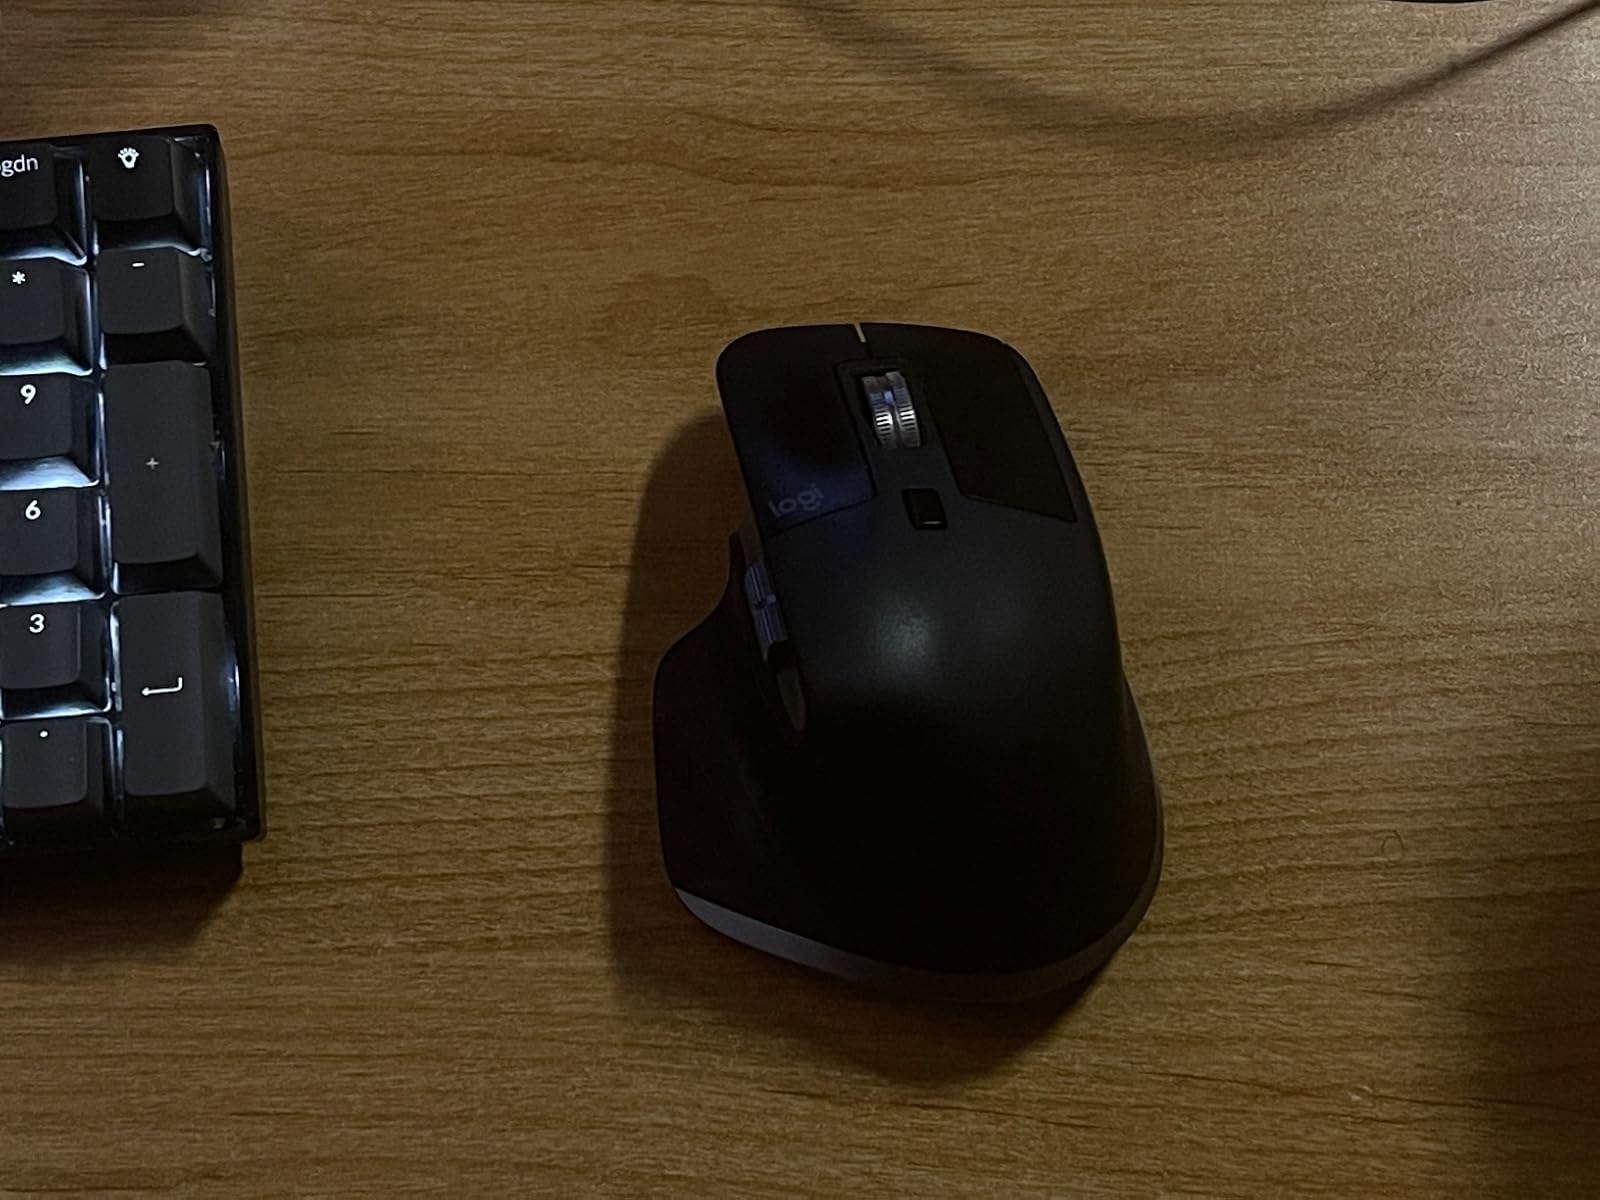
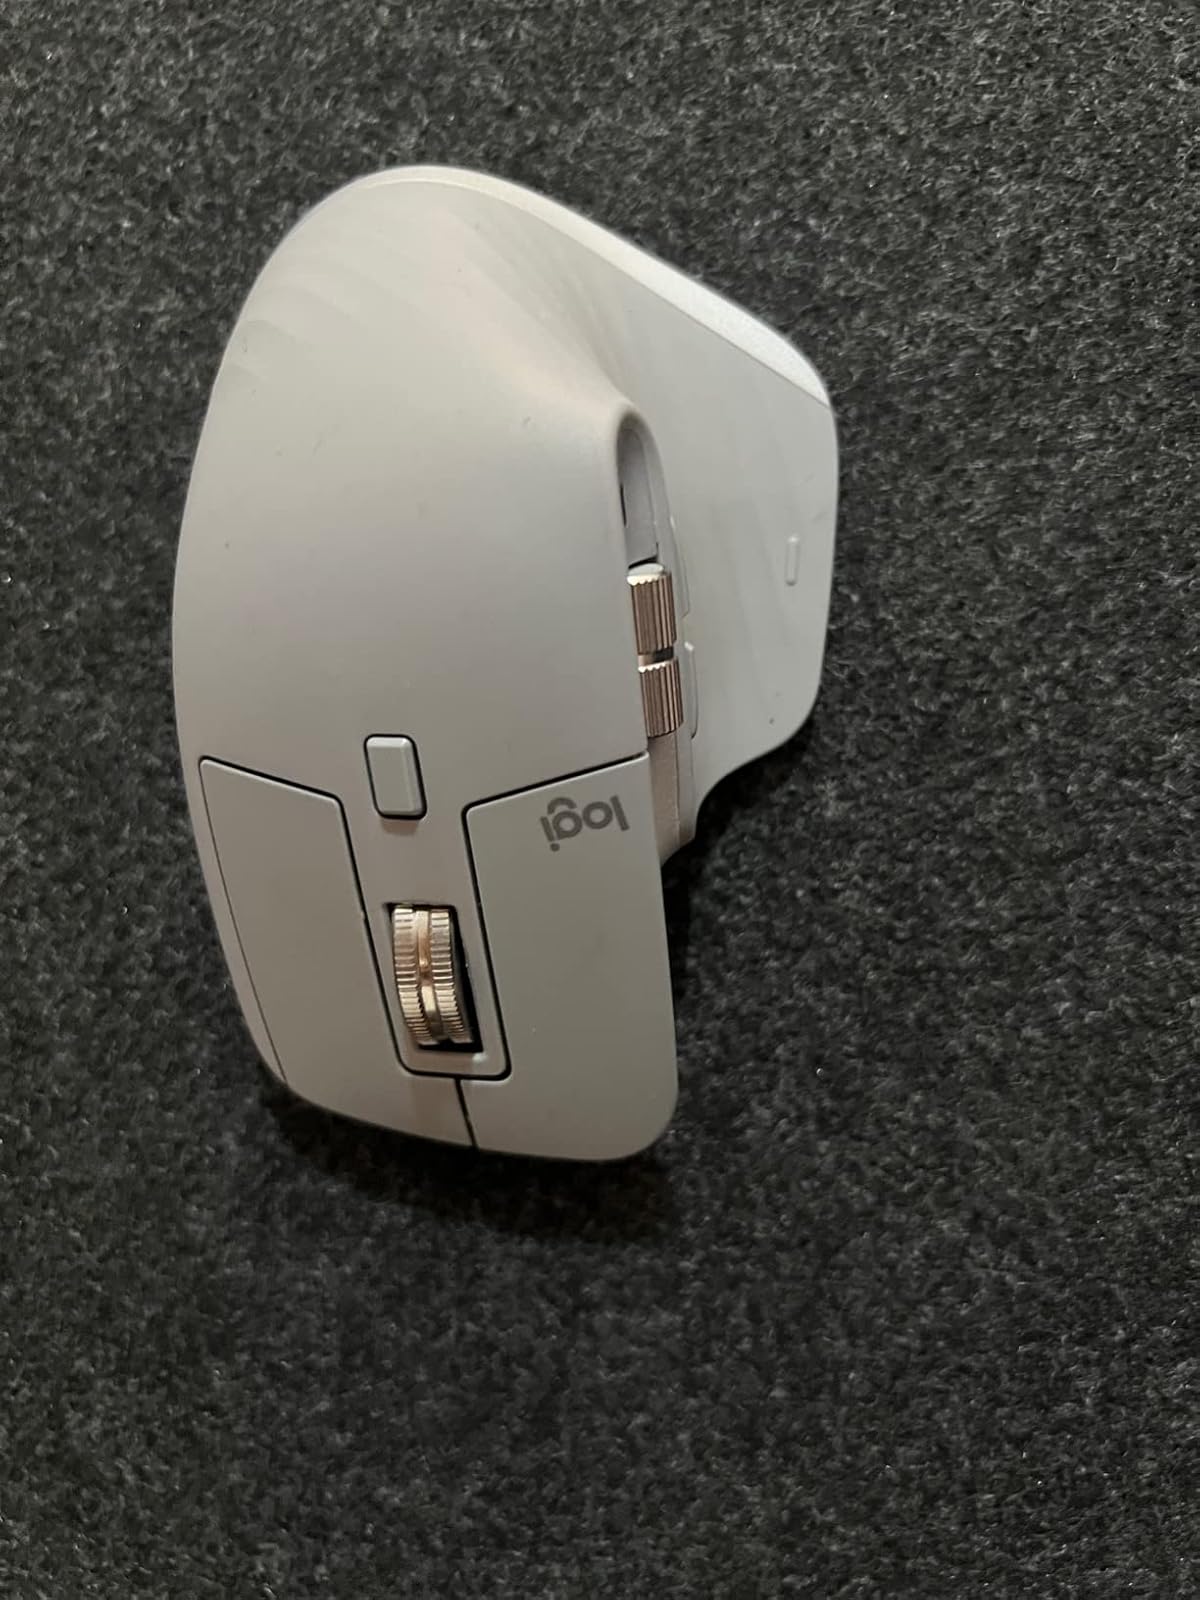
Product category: mouse
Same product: no